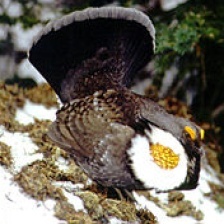
Species: BLUE GROUSE
Scientific name: DENDRAGAPUS OBSCURUS
ImageNet parent category: black_grouse